Capiz

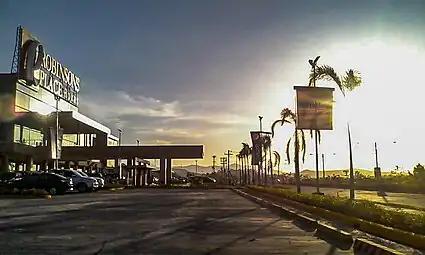
Robinsons Place Roxas

Historians and ethnologists narrowed it down to three types of people known to have inhabited Capiz: Atis/Aetas, popularly known as Negritos; Indonesian descendants of the Mundo tribe in central Panay; and the Malays.